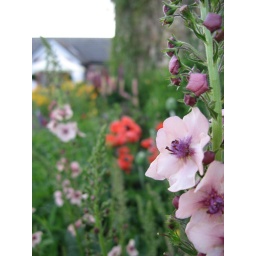
another shot of just one plot of flowers and plants in the walled garden